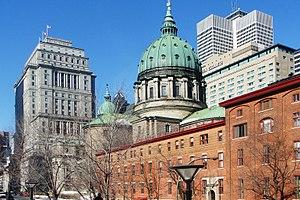
Archidiocèse de Montréal
La basilique-cathédrale Marie-Reine-du-Monde-et-Saint-Jacques-le-Majeur est le siège de l’archidiocèse de Montréal. C’est la quatrième plus grande église du Québec après l’oratoire Saint-Joseph, la basilique Notre-Dame et la basilique Sainte-Anne-de-Beaupré. Elle est située au centre-ville de Montréal, dans l’arrondissement Ville-Marie, au 1085, rue de la Cathédrale, à l’angle du boulevard René-Lévesque.
Montréal /ˈmɔ̃ˌʁeal/ est la plus importante ville du Québec et la deuxième ville la plus peuplée du Canada, après Toronto et avant Vancouver. Elle se situe principalement sur l’île fluviale de Montréal, sur le fleuve Saint-Laurent dans le Sud du Québec, dont elle est la métropole.